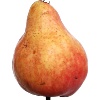
Label: red_pear